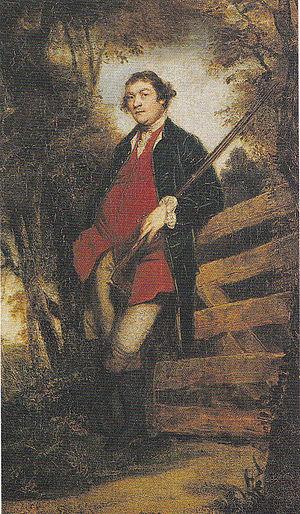
John Parker, 1ᵉʳ baron Boringdon était un pair britannique et membre du Parlement.